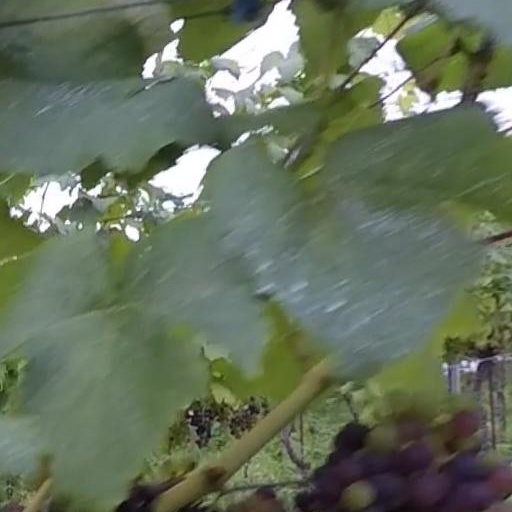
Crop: grape